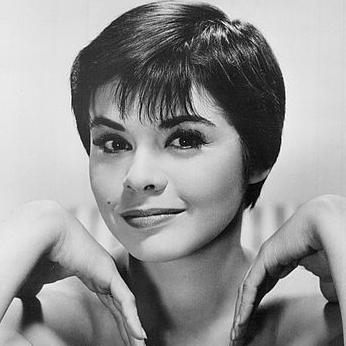
Age: 27